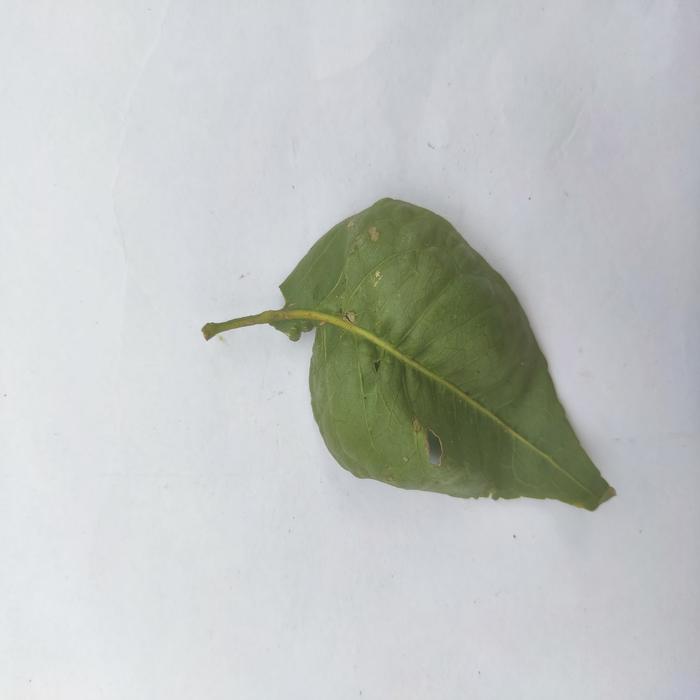
Crop: Aegle Marmelos
Leaf condition: Leaf_Curl